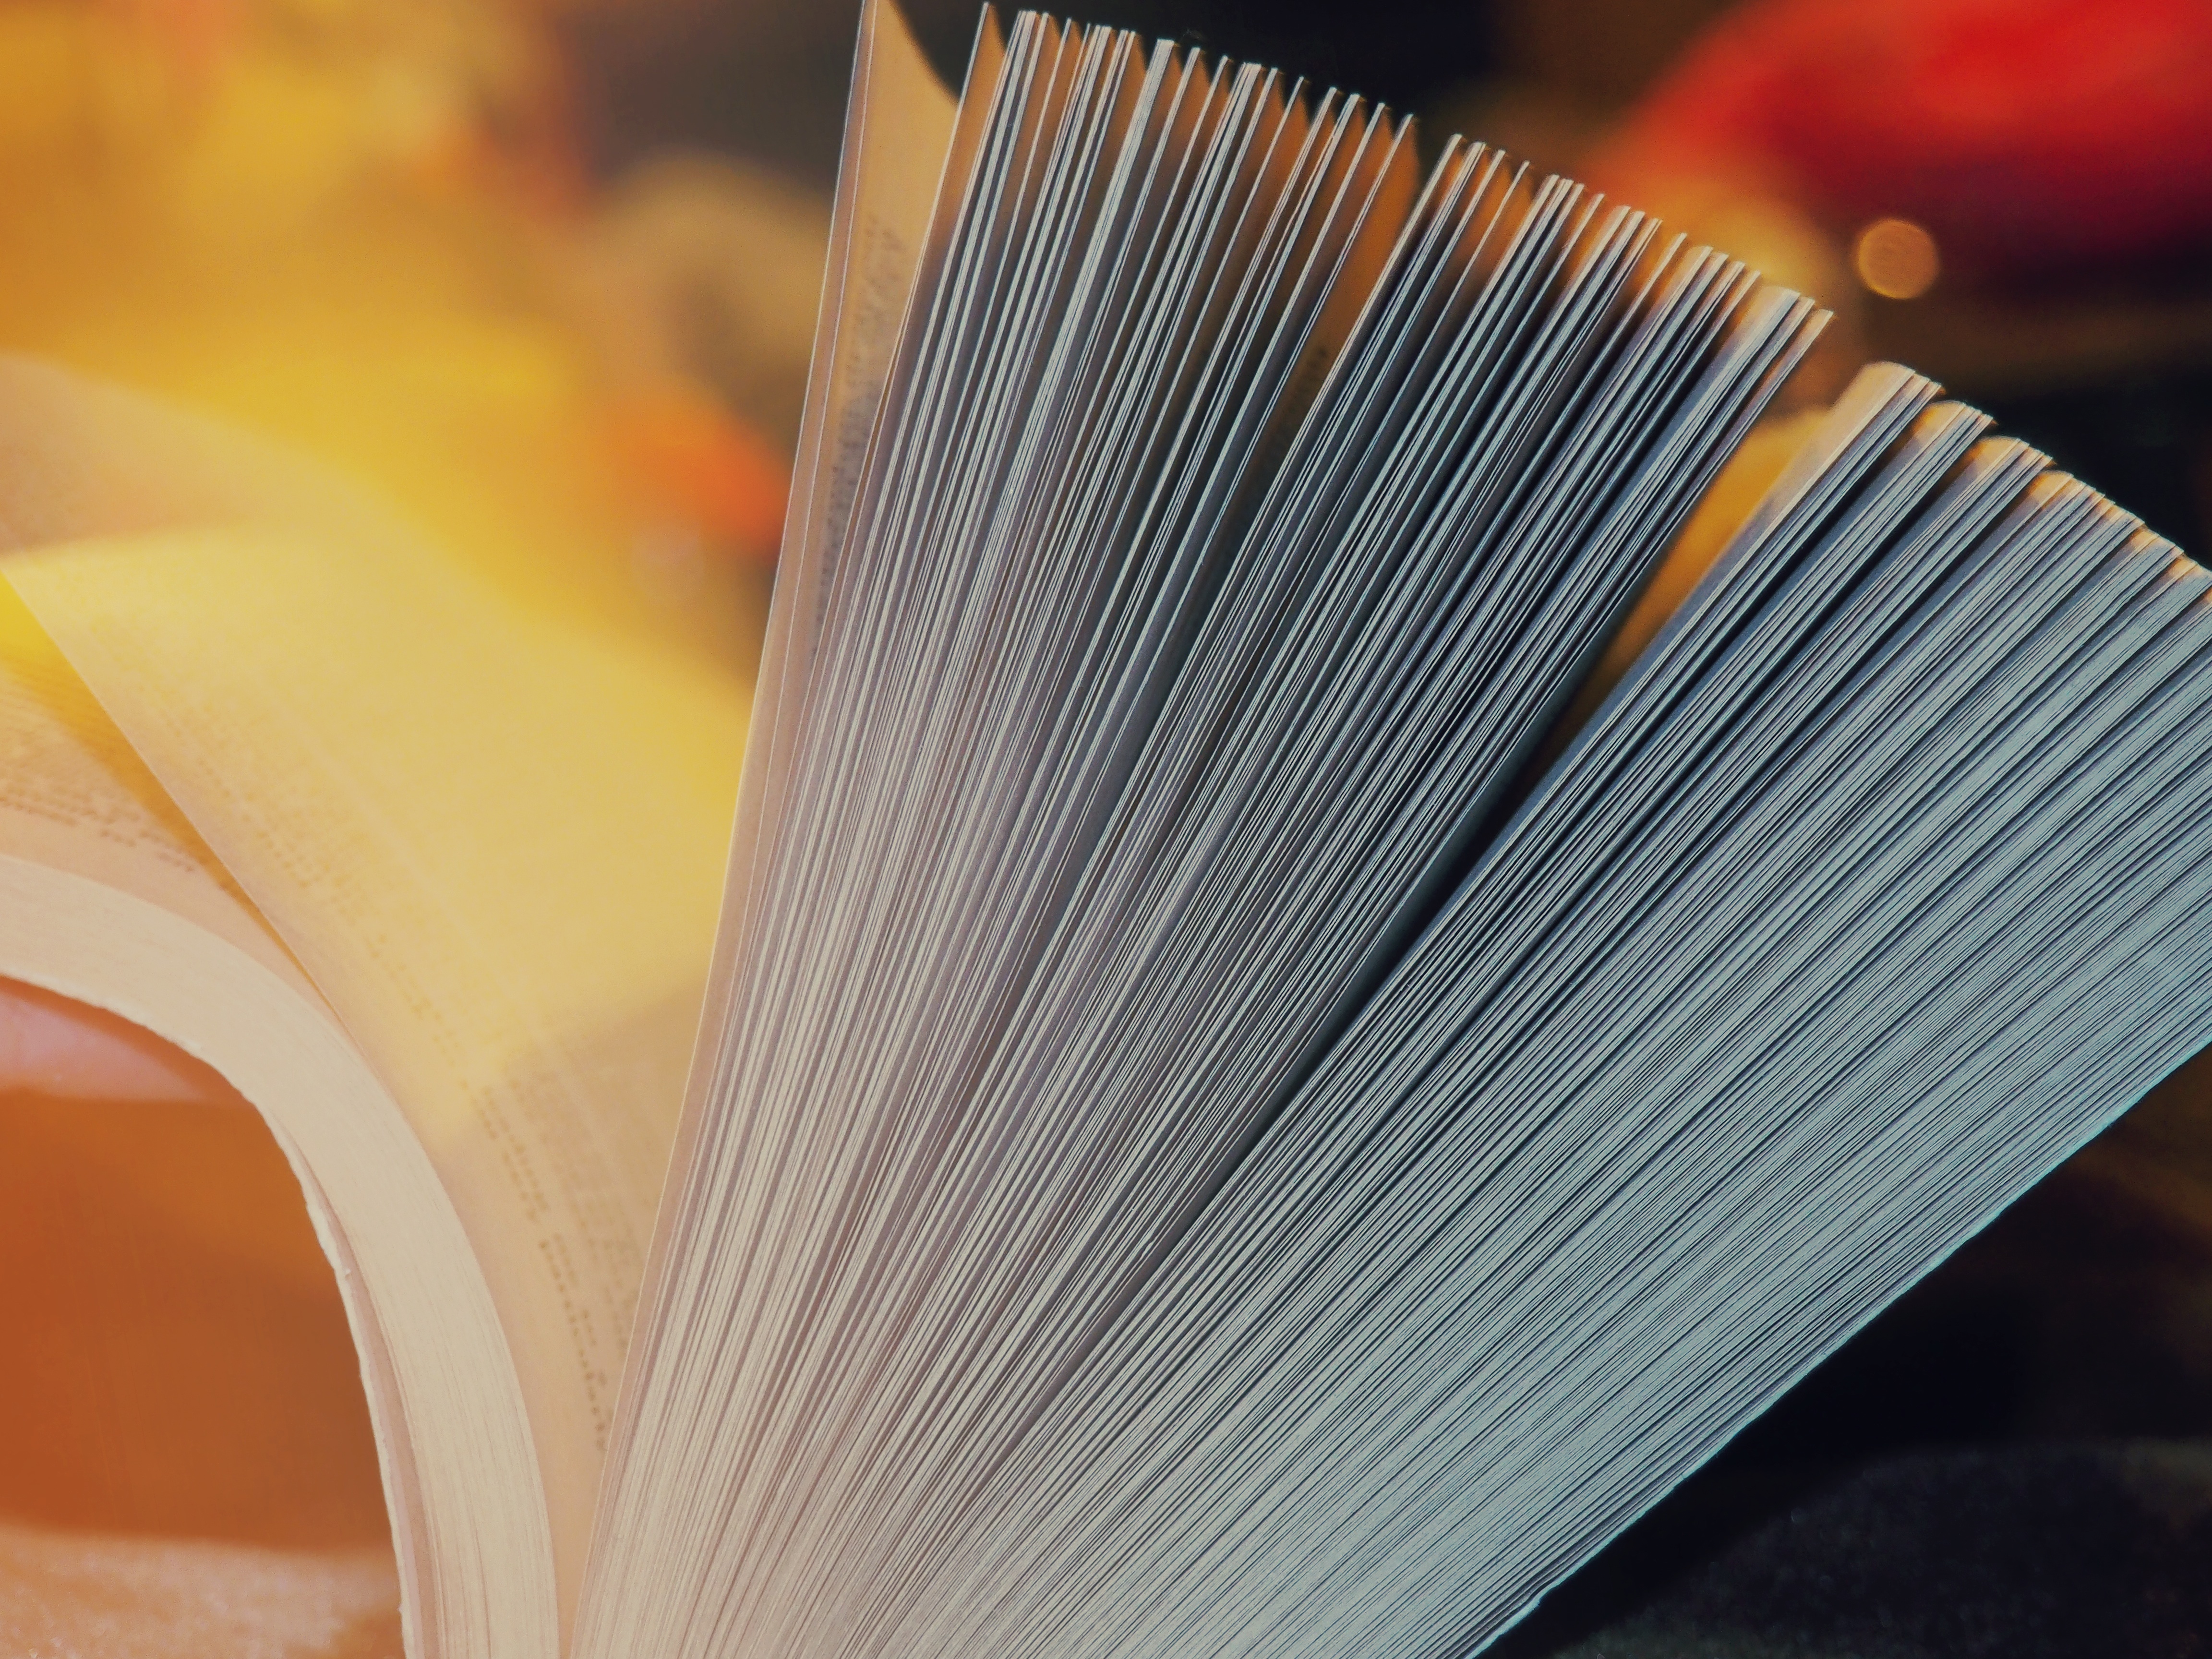
hand, book, wing, wood, color, page, material, close up, macro photography